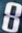
Number: 8